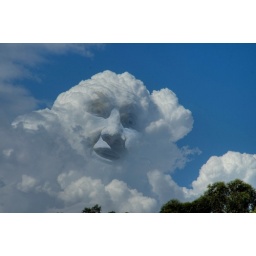
just a face in the cloud !